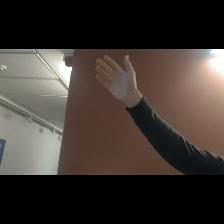
Label: Human